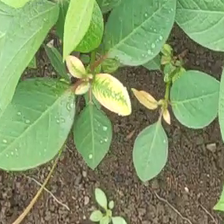
Weed species: Moti_dudhi(Euphorbia_geneculata_L)